The Frostburg Gleaner

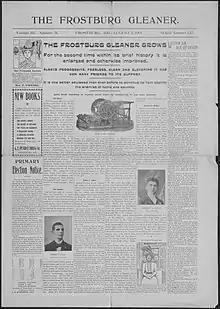
The cover page of the August 1, 1901 issue

The Frostburg Gleaner was a weekly newspaper that was published from 1899 to 1901 in Frostburg, Maryland, U.S. It was founded by Henry Francis Cook, who acted as editor and publisher for the paper's short existence. Cook had previously established "The Frostburg Forum" and "The Frostburg News" in 1897, and had also published the "Friendsville Collaborator" in nearby Friendsville, Maryland. After leaving the "Forum" shortly after its inception, Cook worked as a job printer until he started the "Gleaner".